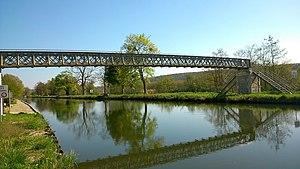
Passerelle Mangin au-dessus du canal à Richardménil en Meurthe-et-Moselle, Lorraine, France
Richardménil est une commune française située dans le département de Meurthe-et-Moselle en région Grand Est, près de Nancy.